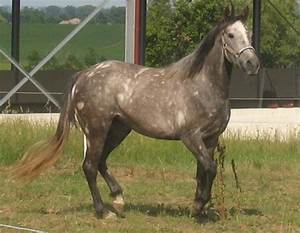
Label: horse